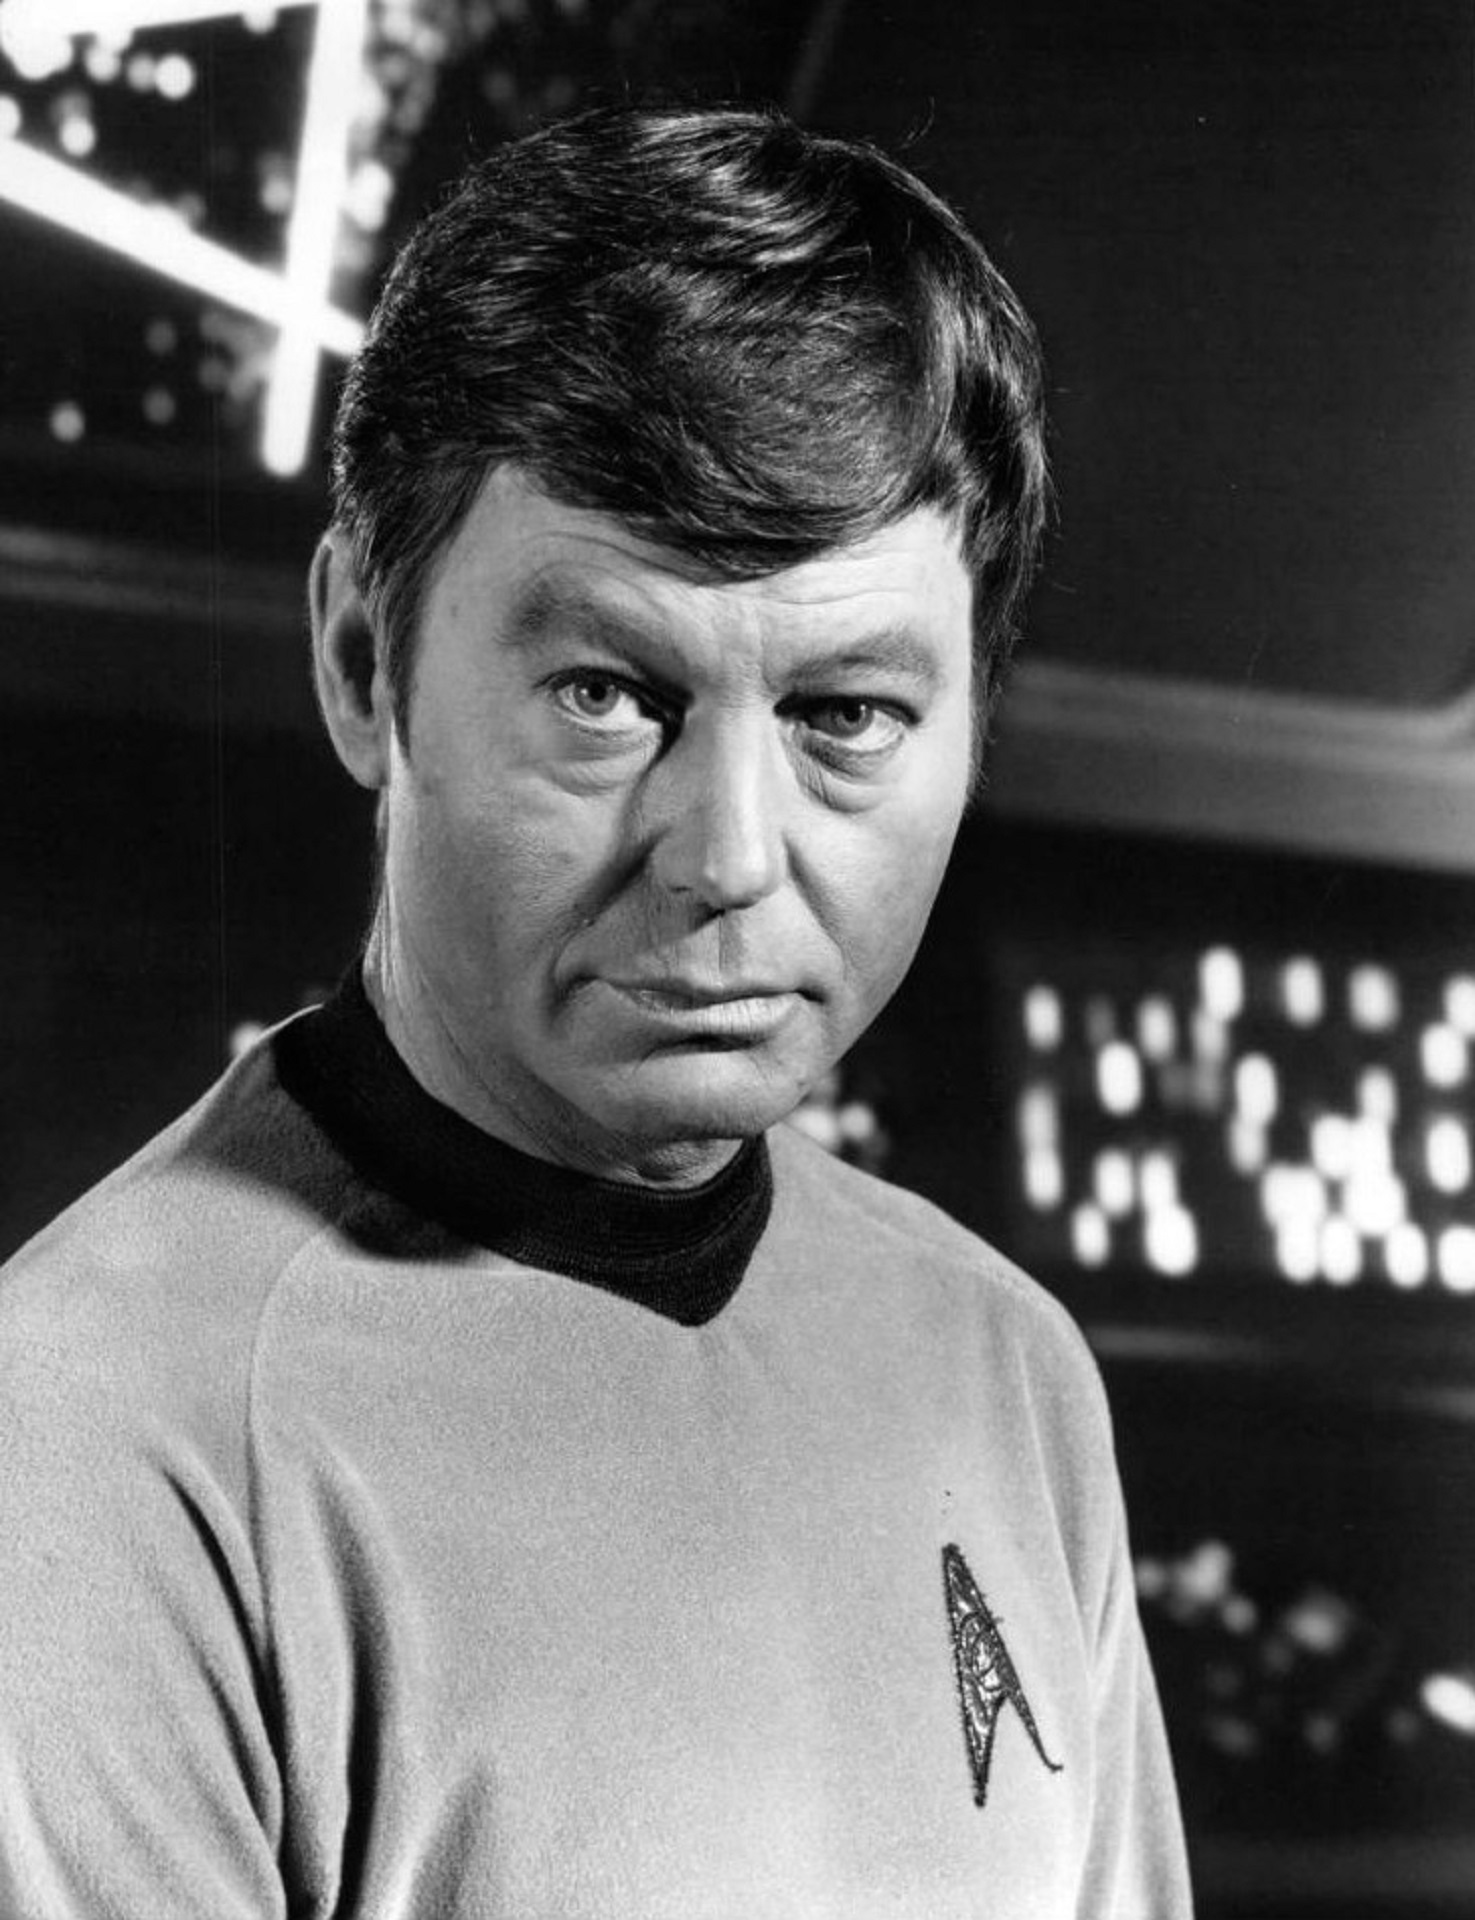
man, person, black and white, hair, vintage, male, portrait, nostalgia, television, tv, black, monochrome, hairstyle, series, classic, actor, science fiction, star trek, monochrome photography, portrait photography, facial hair, deforest kelley, trekkies, doctor mccoy